Naotarō Moriyama

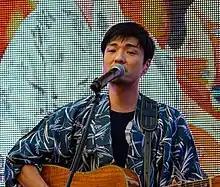
Moriyama at Tenjin Matsuri 2018, in Fukuoka.

(born April 23, 1976) is a Japanese pop singer-songwriter. His mother is Ryōko Moriyama, a well-known folk singer.